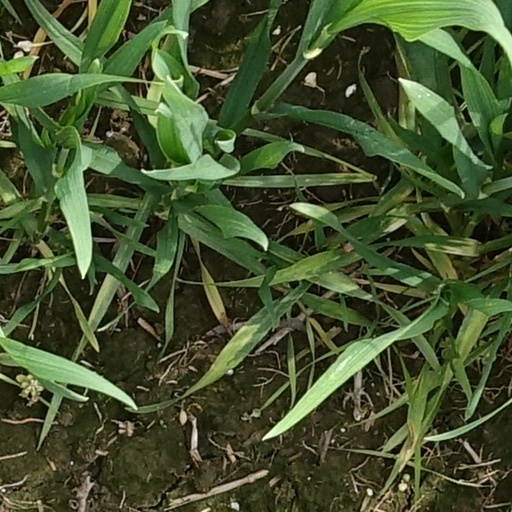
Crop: wheat